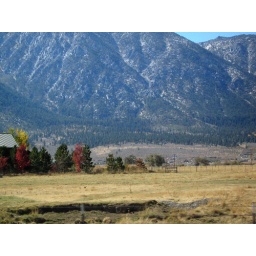
photoshopped in upper left corner to remove frame of car window